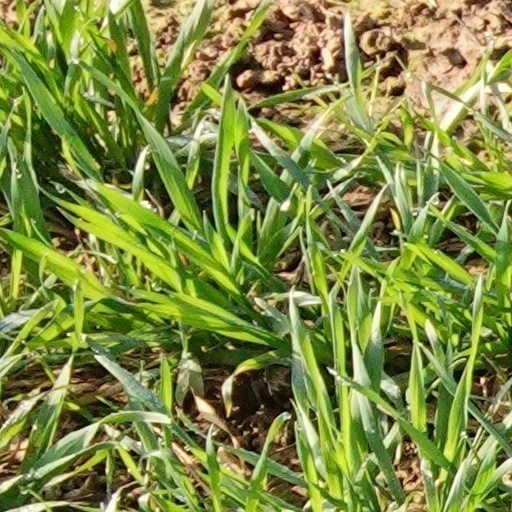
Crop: wheat